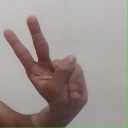
अक्षर: ऐ